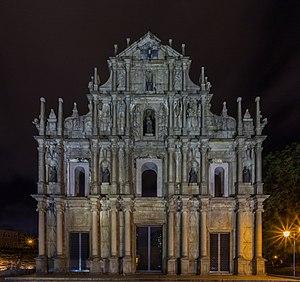
Les ruines de Saint-Paul désigne un ensemble architectural de Macao, constitué de l’église de la Mère-de-Dieu de Macao et des fondations du collège Saint-Paul. Construits à la fin du XVIᵉ et début du XVIIᵉ siècle, collège et église sont ravagés par un incendie en 1835. Ne reste debout que la façade de l’église au haut d’un escalier monumental de 68 marches. Image emblématique de Macao, et devenu sa plus grande attraction touristique, ce site fut classé en 2005 au Patrimoine mondial de l'humanité avec tout le centre historique de Macao.